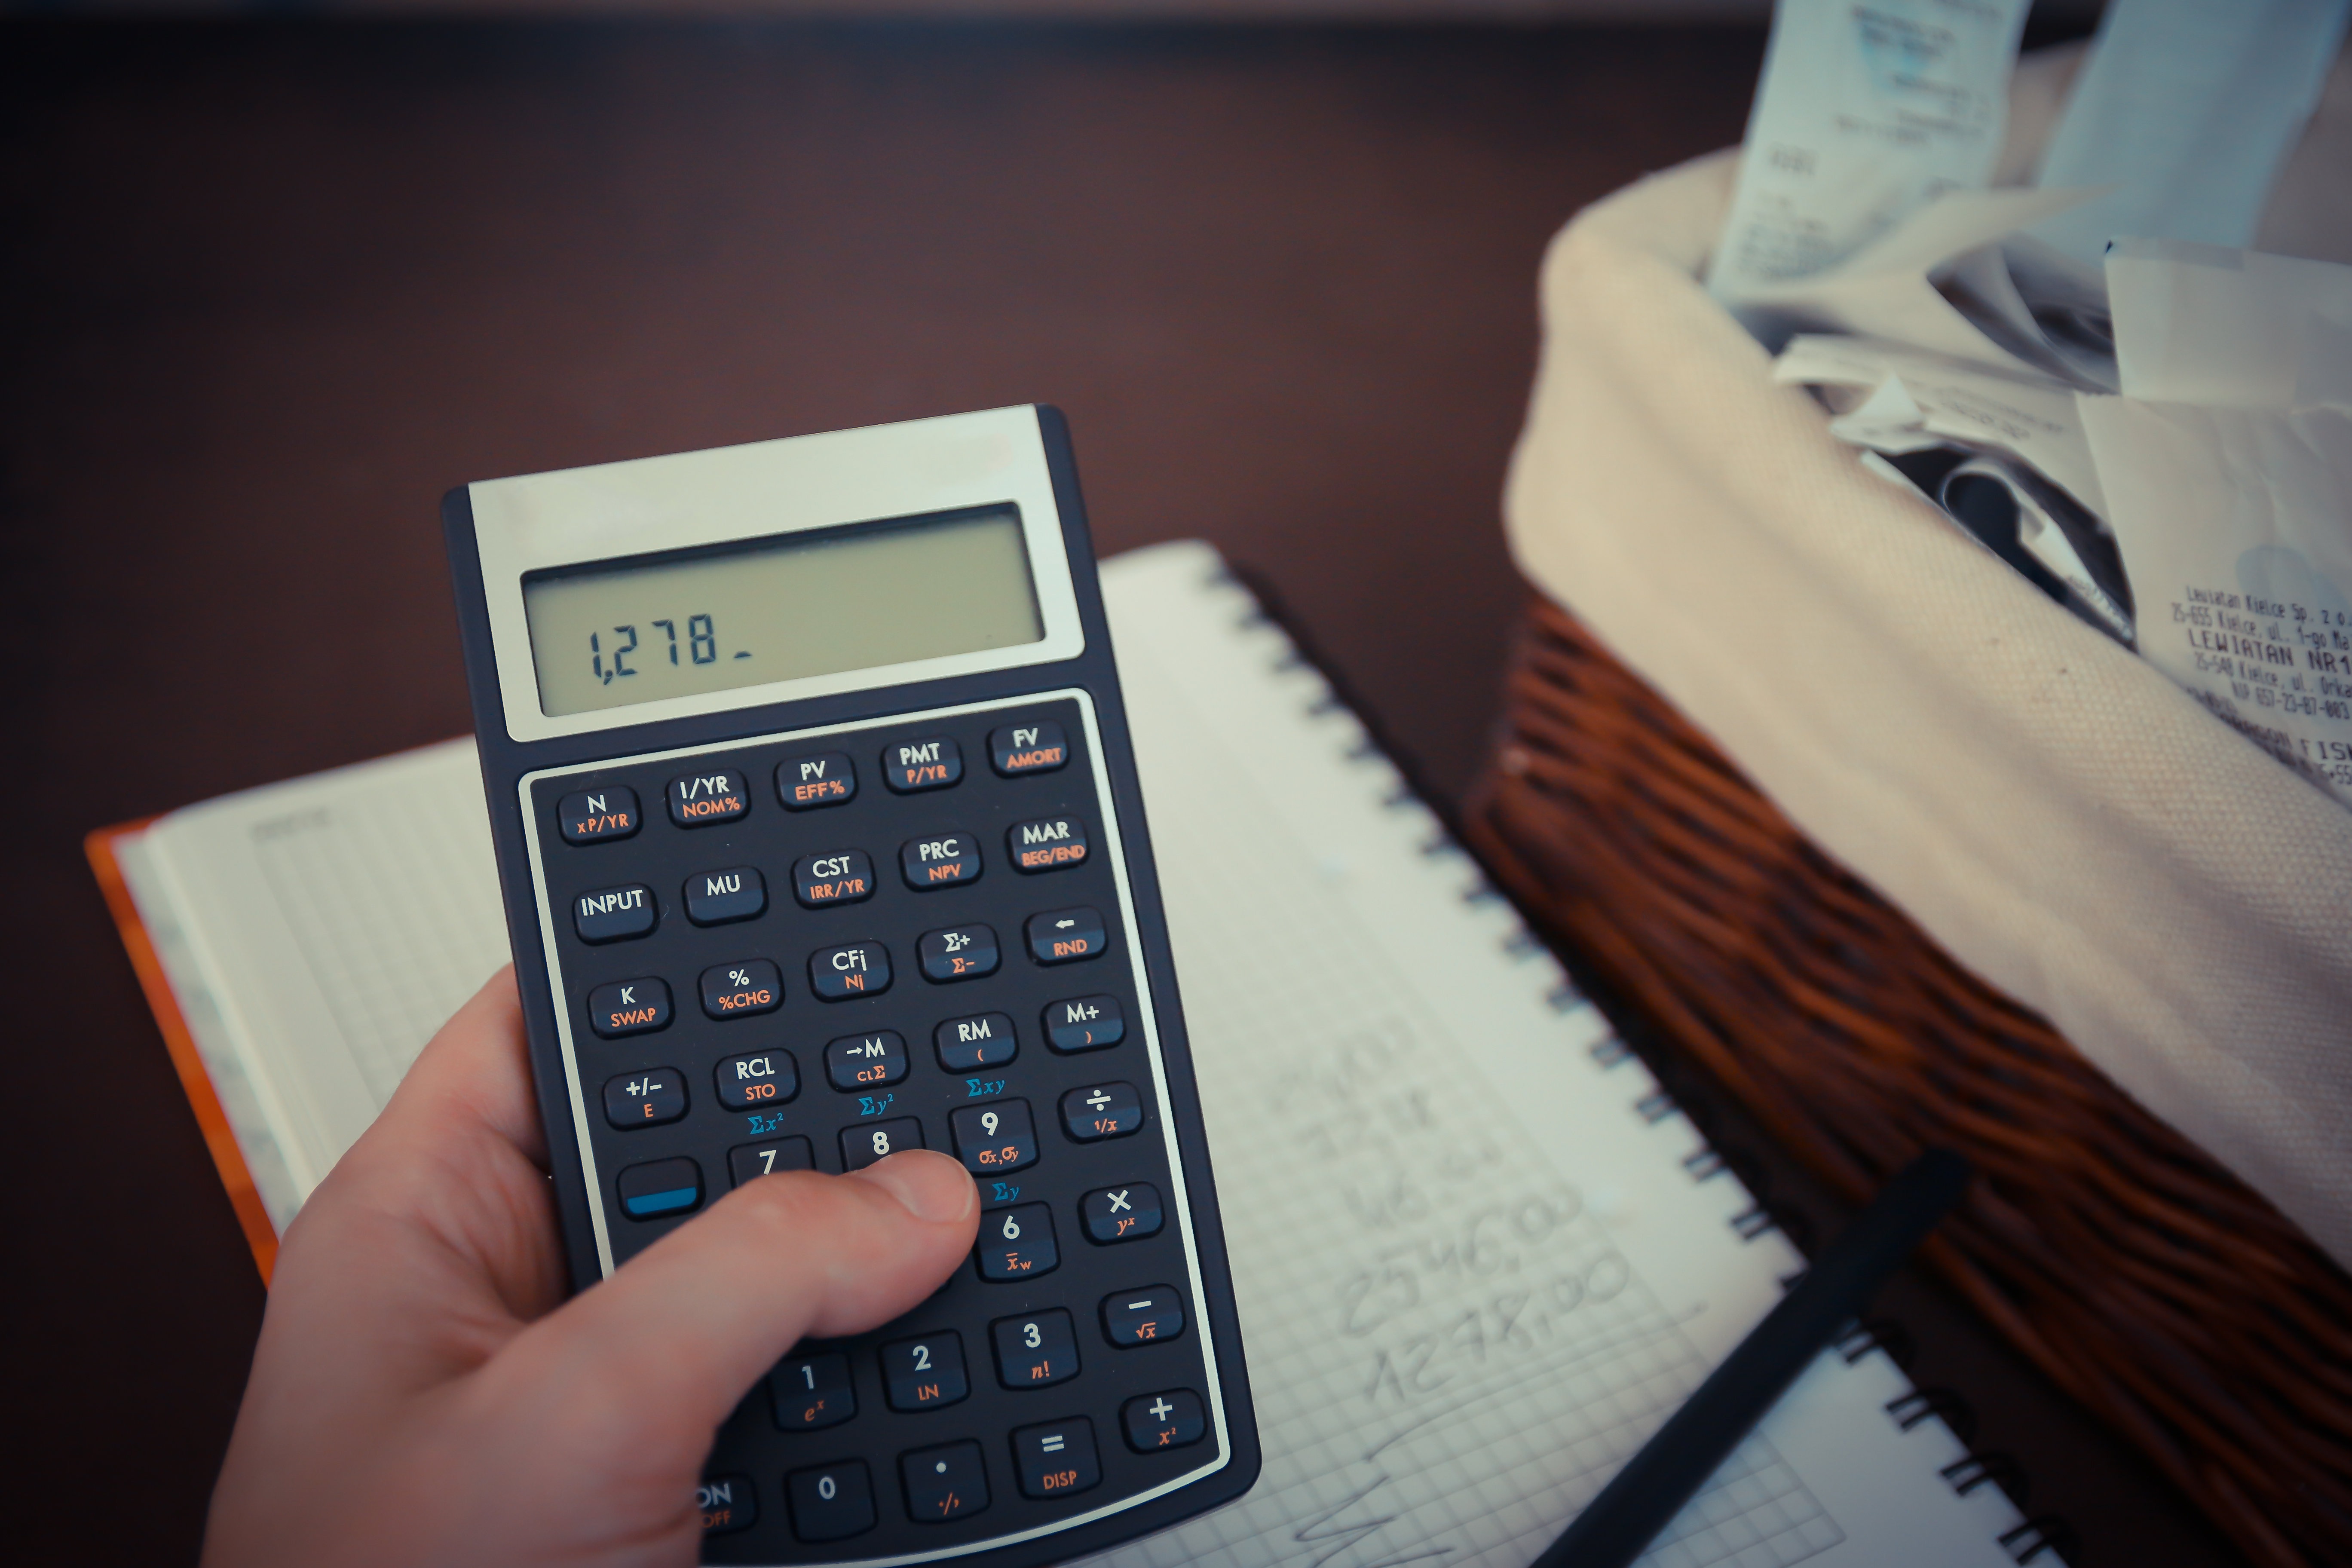
writing, hand, white, money, business, save, calculator, savings, taxes, bills, office equipment